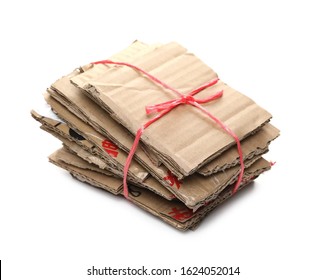
Label: cardboard